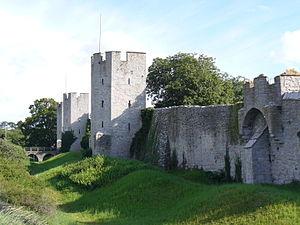
Les remparts de Visby, en suédois : Visby ringmur, sont une fortification autour de la vieille ville de Visby sur l'île de Gotland en Suède.
Visby est la seule ville située sur l'île suédoise de Gotland, au milieu de la mer Baltique, à 90 km des côtes suédoises. Avec 22 593 habitants, elle constitue plus du tiers de la population totale de l'île. C'est le chef-lieu de l'entité région Gotland, issu de la fusion de l'administration du comté de Gotland et de son unique commune.